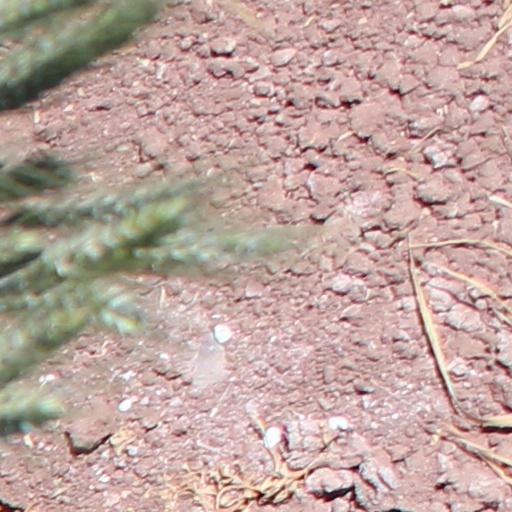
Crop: wheat